Polsloe Priory

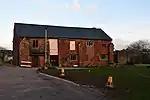
Remnants of Polsloe Priory in 2020, with a new roof

Polsloe Priory, also known as St Katherine's Priory, was a Benedictine priory for women (a nunnery) in Devon, England. It was founded in around 1159 on land to the east of Exeter, on a site that is now part of the city's suburb of Polsloe. At the time it was the only religious house for women in Devon, but two others were founded later: at Cornworthy and Canonsleigh Abbey. The first prioress of whom any record survives was Avelina in 1218. Amongst the holdings of the priory was the Church of St Mary, Marston Magna in Somerset.